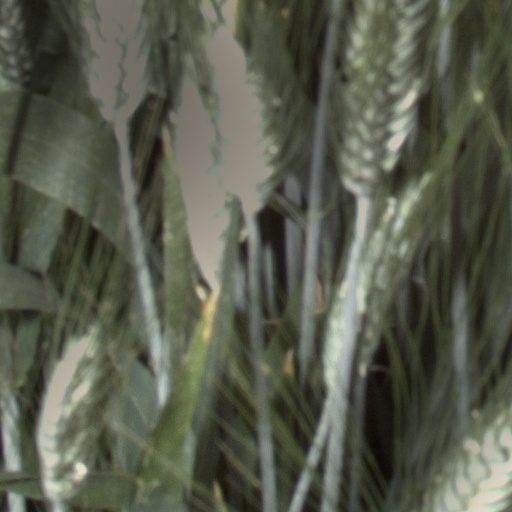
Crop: wheat